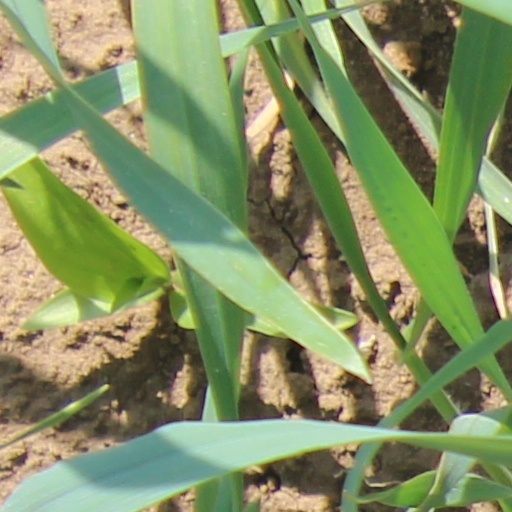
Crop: wheat